Shawn Hill

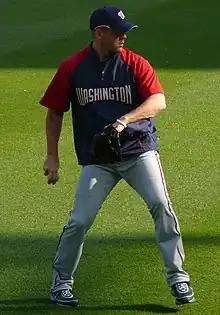
Hill with the Washington Nationals in 2008

Hill's 2008 season was cut short due to injury. He was placed on the disabled list twice for arm problems before his season was ended on June 25, 2008. Hill underwent arthroscopic surgery to remove bone spurs on his right elbow in September 2008.